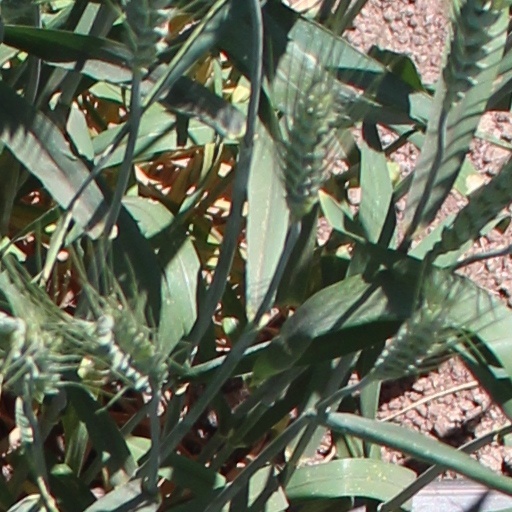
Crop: wheat